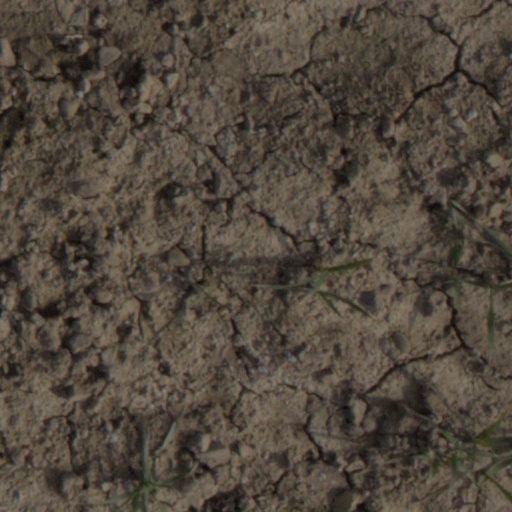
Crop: wheat